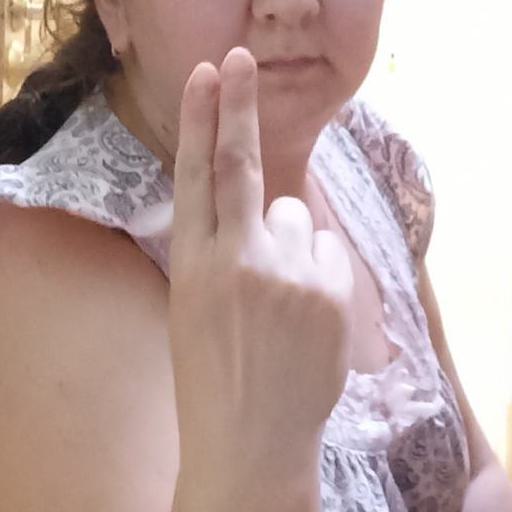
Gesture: two_up_inverted